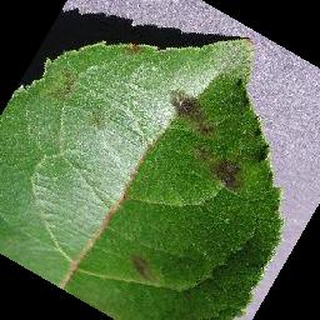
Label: apple_apple_scab